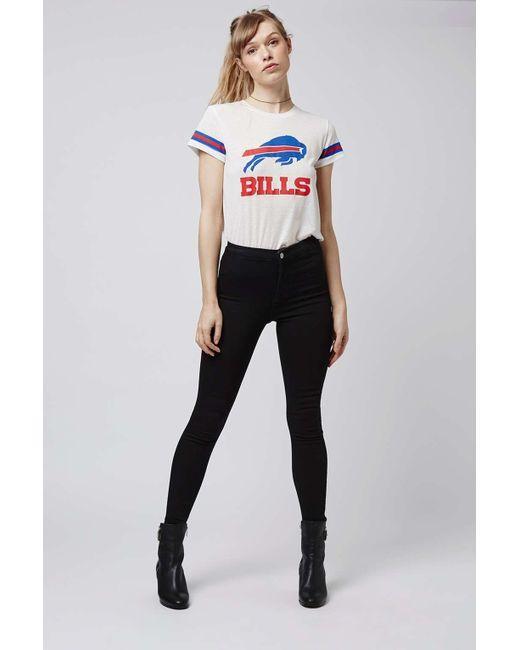
schlichte schwarze Röhrenjeans in schwarzer Farbe